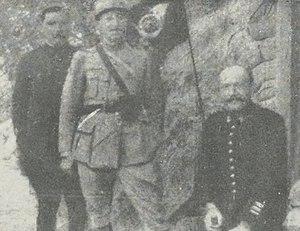
L'E. M. du 12° GROUPE DE CHASSEURS
La 129ᵉ division d'infanterie est une division d'infanterie de l'armée de terre française qui a participé à la Première Guerre mondiale.